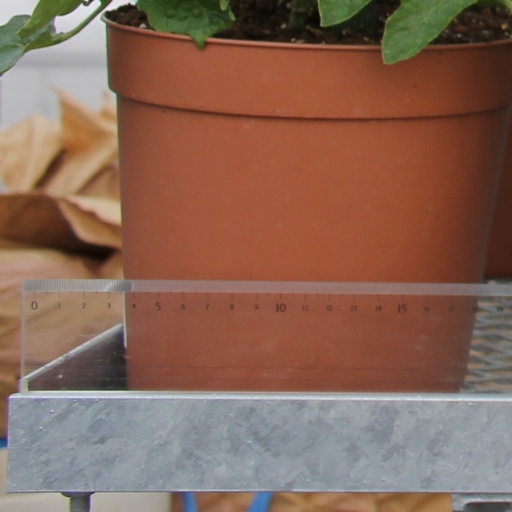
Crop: tomato